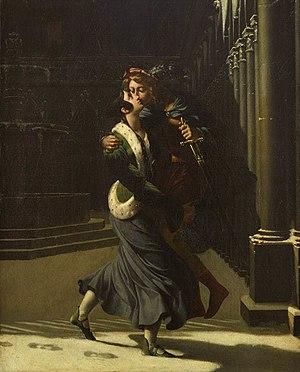
Emma et Eginhard, 1804, Pierre Antoine Augustin Vafflard, Musée d'Évreux
Pierre Antoine Augustin Vafflard, né le 19 décembre 1777 à Paris et mort le 7 septembre 1837 dans la même ville, est un peintre français d'histoire, de genre et de portraits.